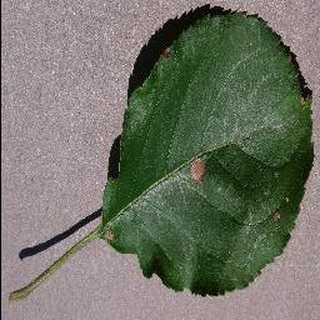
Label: apple_black_rot